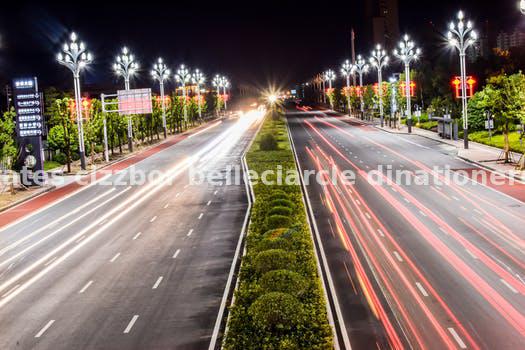
Label: Watermark